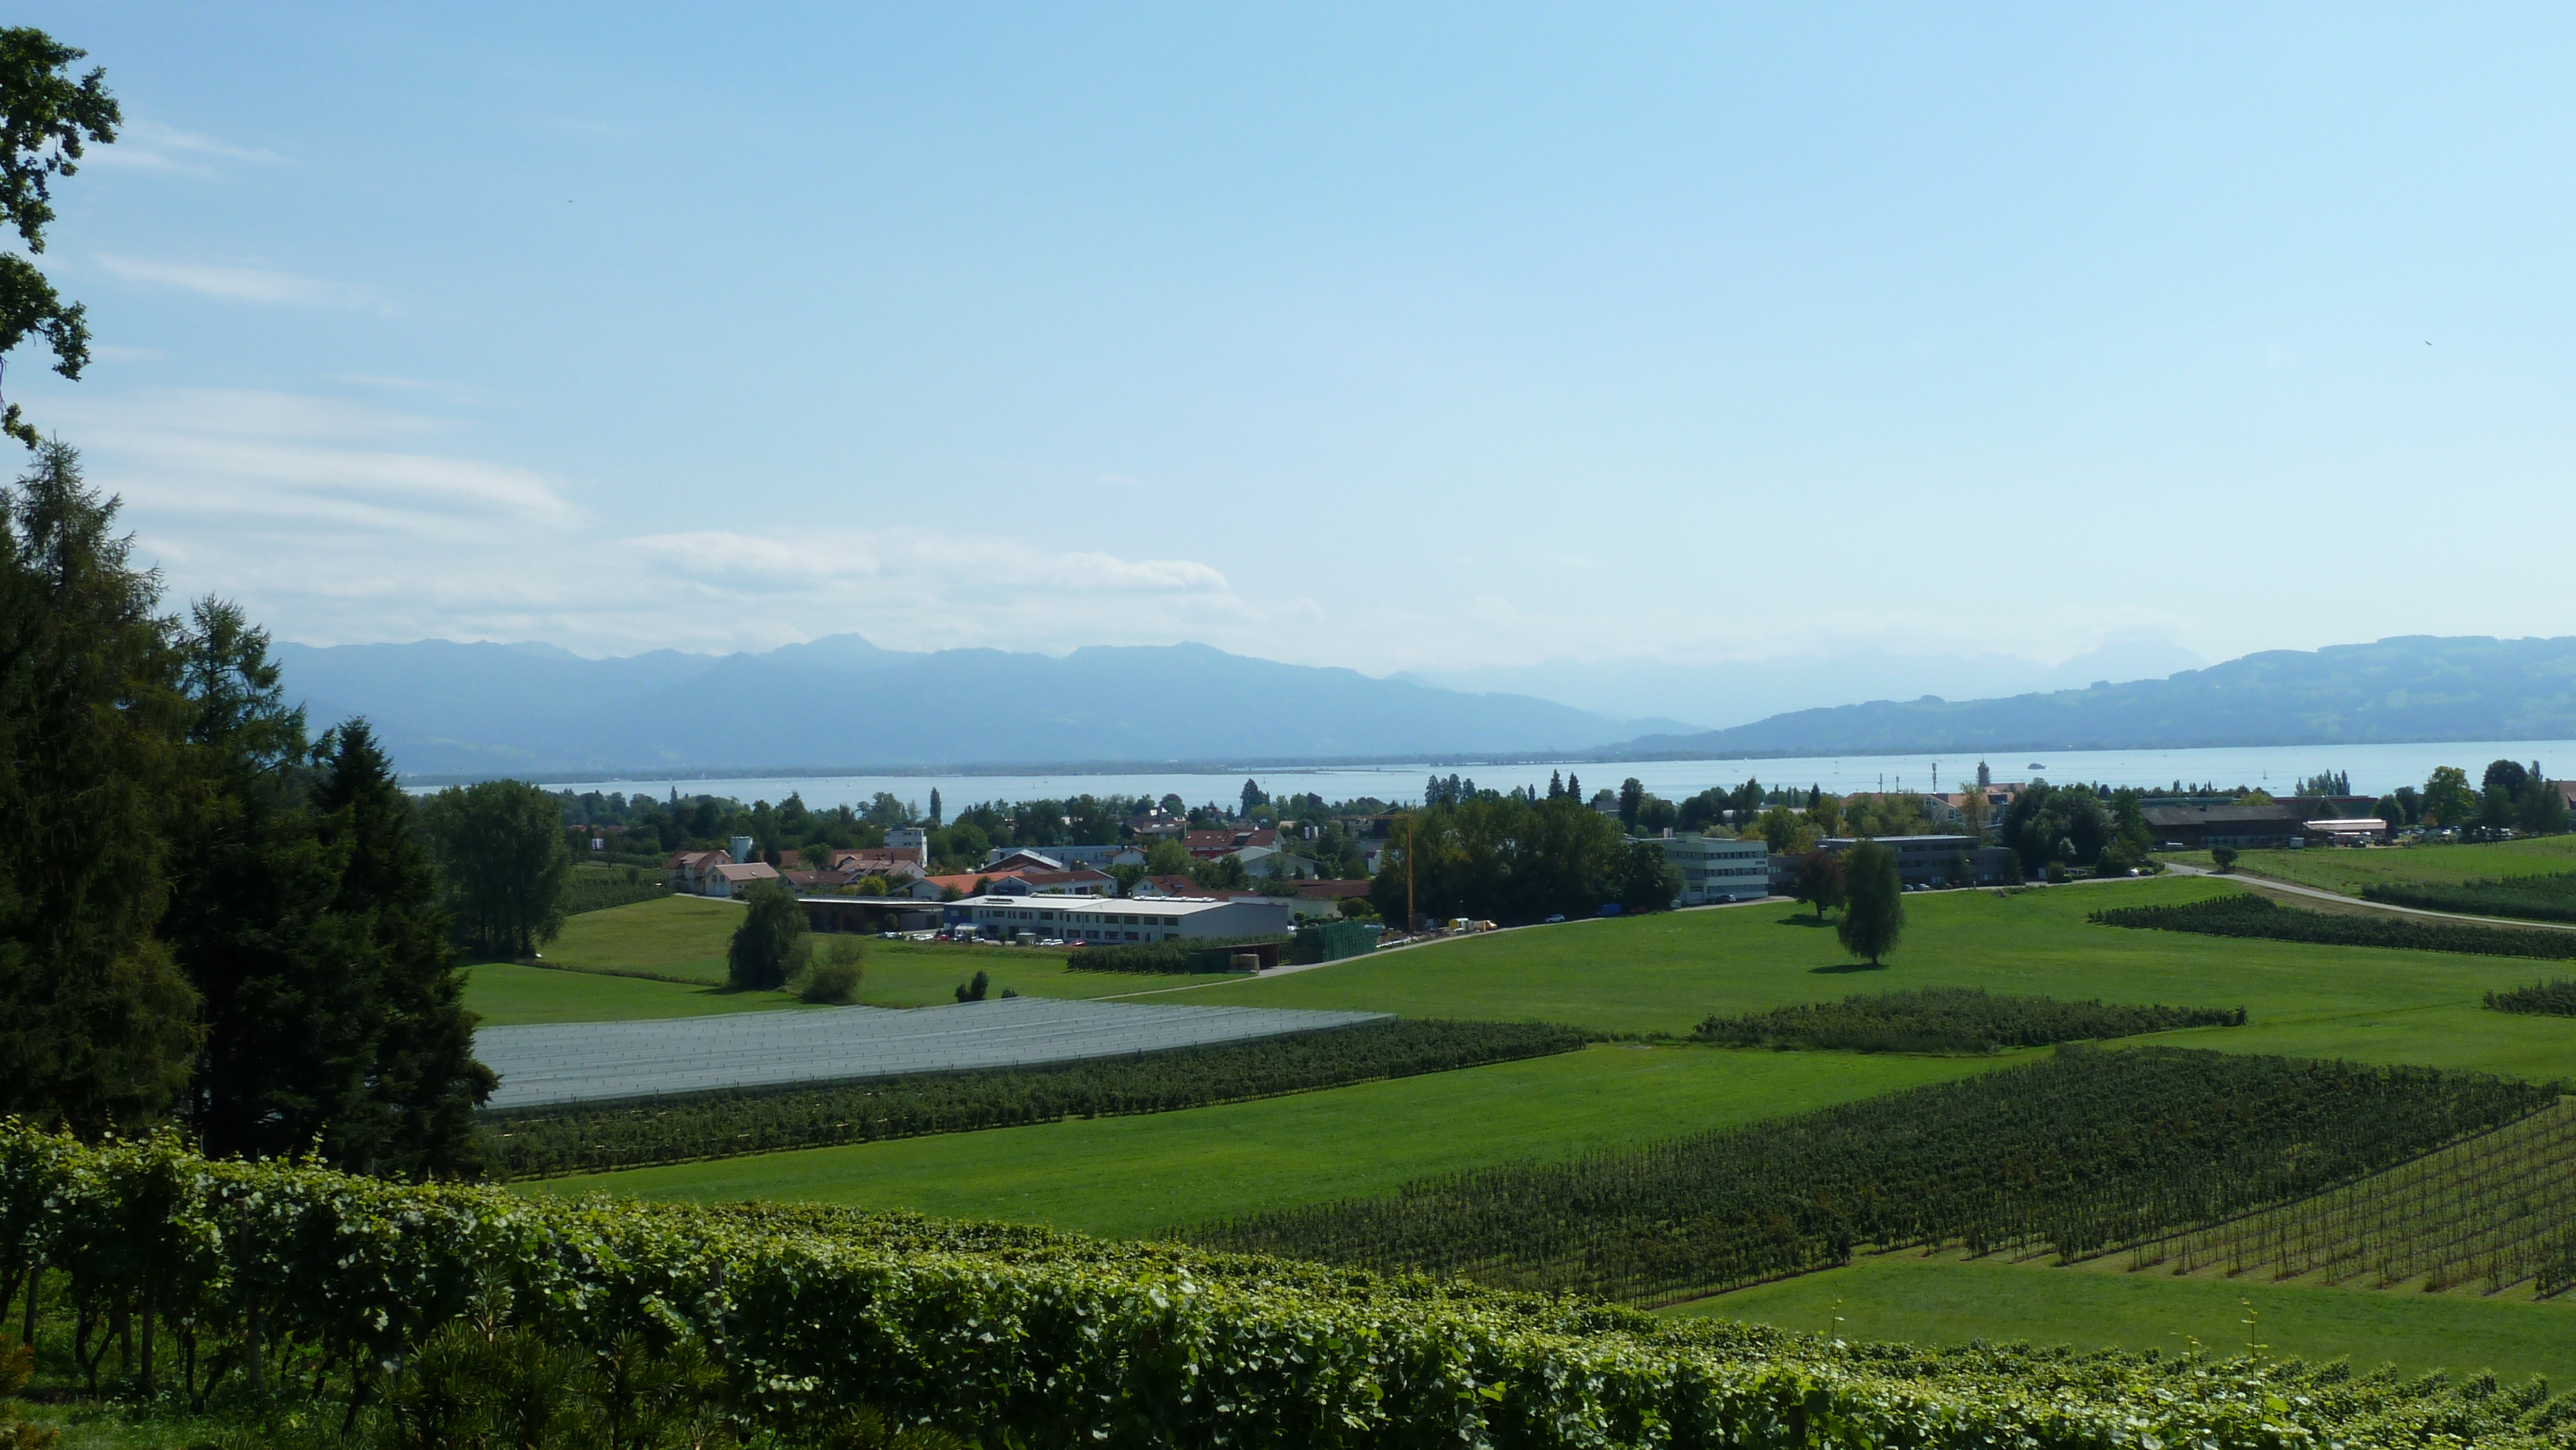
landscape, nature, grass, structure, field, lawn, hill, panorama, summer, agriculture, plain, golf course, golf club, mountains, grassland, estate, lake constance, rural area, aerial photography, residential area, sport venue